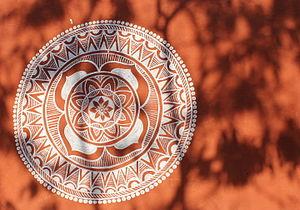
La peinture Mandana s’exerce au Rajasthan et dans le Nord de Madhya Pradesh. Les femmes peignent les murs et les sols de leur maisons avec des images géométriques pour protéger la maison, pour les fêtes rituelles et surtout pour des raisons décoratives. Elles dessinent sur le seuil des diagrammes sacrés, les Mandana, sorte de langage incantatoire stylisé à l’extrême en l’honneur de la déesse Lakshmi, pourvoyeuse de prospérité et de richesses.
L’article dévoile l’histoire de la peinture en Inde depuis près de 30 000 ans.